2007 Arizona Cardinals season

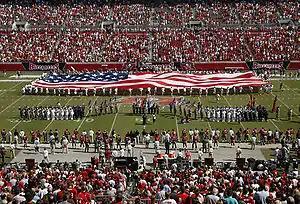
An American flag is unfurled on the field before the game at Tampa Bay

Coming off their bye week, the Cardinals flew to Raymond James Stadium for a Week 9 intraconference duel with the Tampa Bay Buccaneers. In the first quarter, the Cards flew first with kicker Neil Rackers getting a 47-yard field goal. However, the Buccaneers took the lead with QB Jeff Garcia completing a 37-yard TD pass to WR Joey Galloway. In the second quarter, Arizona continued to struggle as Tampa Bay kicker Matt Bryant nailed a 32-yard field goal for the only score of the period.